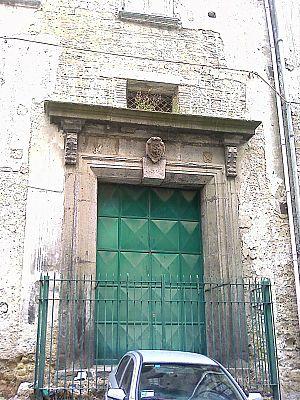
L'église Santi Michele ed Omobono est une église du XVIe siècle du centre historique de Naples située largo Madonna delle Grazie. Elle est dédiée à saint Michel et à saint Hommebon, patron des tailleurs.